Ancient furniture

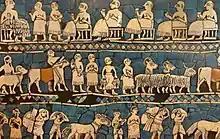
Images from the Standard of Ur

Most Sumerian furniture was constructed out of wood, reeds, and other perishable materials. Sumerian records mention many kinds of wood. One example is a type of wood named Halub wood. It is described as a kind of wood used to make beds, bedframes, furniture legs, chairs, foot-stools, baskets, containers, drinking vessels, and other prestigious goods. Timber, a wood which would have been imported from Lebanon, was used for carpentry. Timber and Halub wood were not the only kinds of wood the Sumerians used. Some other types of wood were "kusabku," "Sulum Meluhi" wood, and date palm. "Kusakbu" wood, which was either teak or mangrove wood, could be used for inlaying thrones with lapis lazuli. "Sulum Meluhi" wood may have been ebony. However, no ebony has been found at archaeological sites. Another possibility is rosewood imported from Harrapa. Date palm was imported from Meluhha. The source of date palm is a contentious topic. Because date palm grew in southern Mesopotamia, they may have not import date palm from a foreign country. Instead, it is possible that they imported a material similar to date palm. Bamboo or sugarcane from Magan was used by Sumerians. They described it as "reeds bundled together to look like wood." More kinds of wood used by the Sumerians included palmwood, wicker wood, hardwood. Kinds of wood were not the only materials in Sumeria. Felt, rushes, leather, skin, and wool were used to make materials such as padding and rugs. Metals such as bronze, copper, silver, and gold had many uses in Sumeria. They could be used for inlaying. Sometimes metals would be used to make rings for furniture legs.